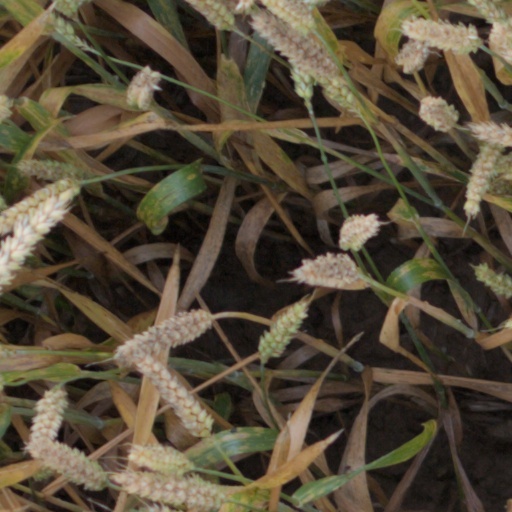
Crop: wheat